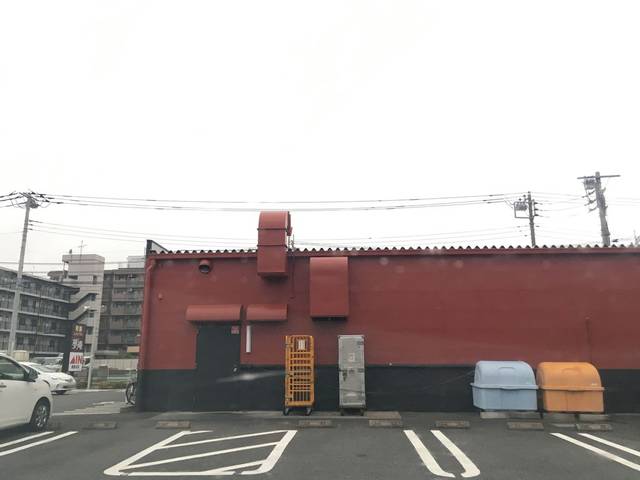
Region: Japan
Coordinates: 35.571, 139.403